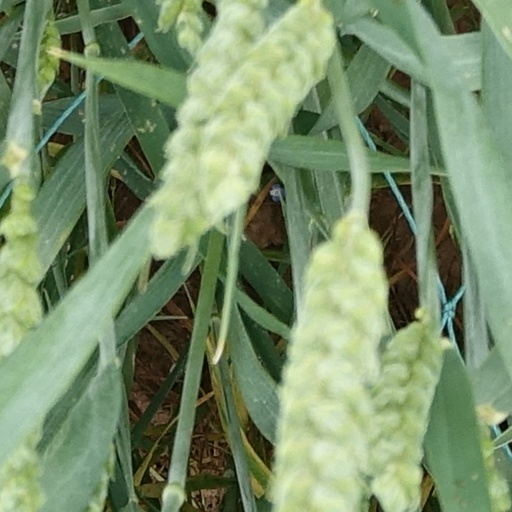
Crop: wheat